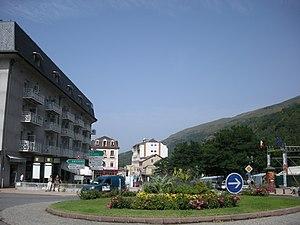
Le centre d'Ax-les-Thermes (Ariège, France).